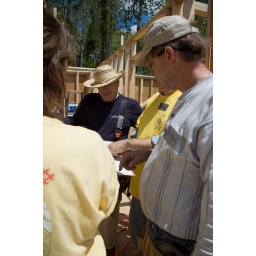
Looking at the house plans to ensure accuracy in how we placed the interior walls